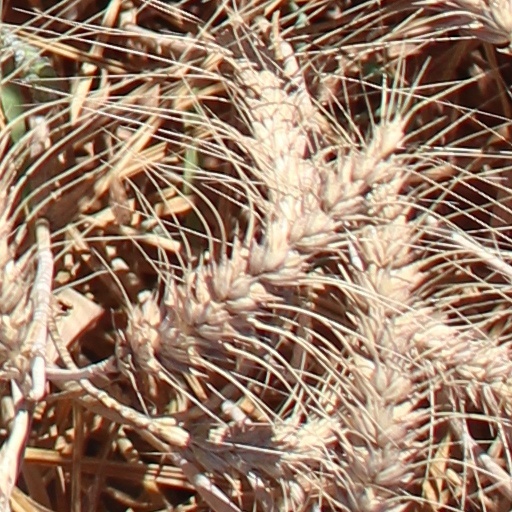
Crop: wheat